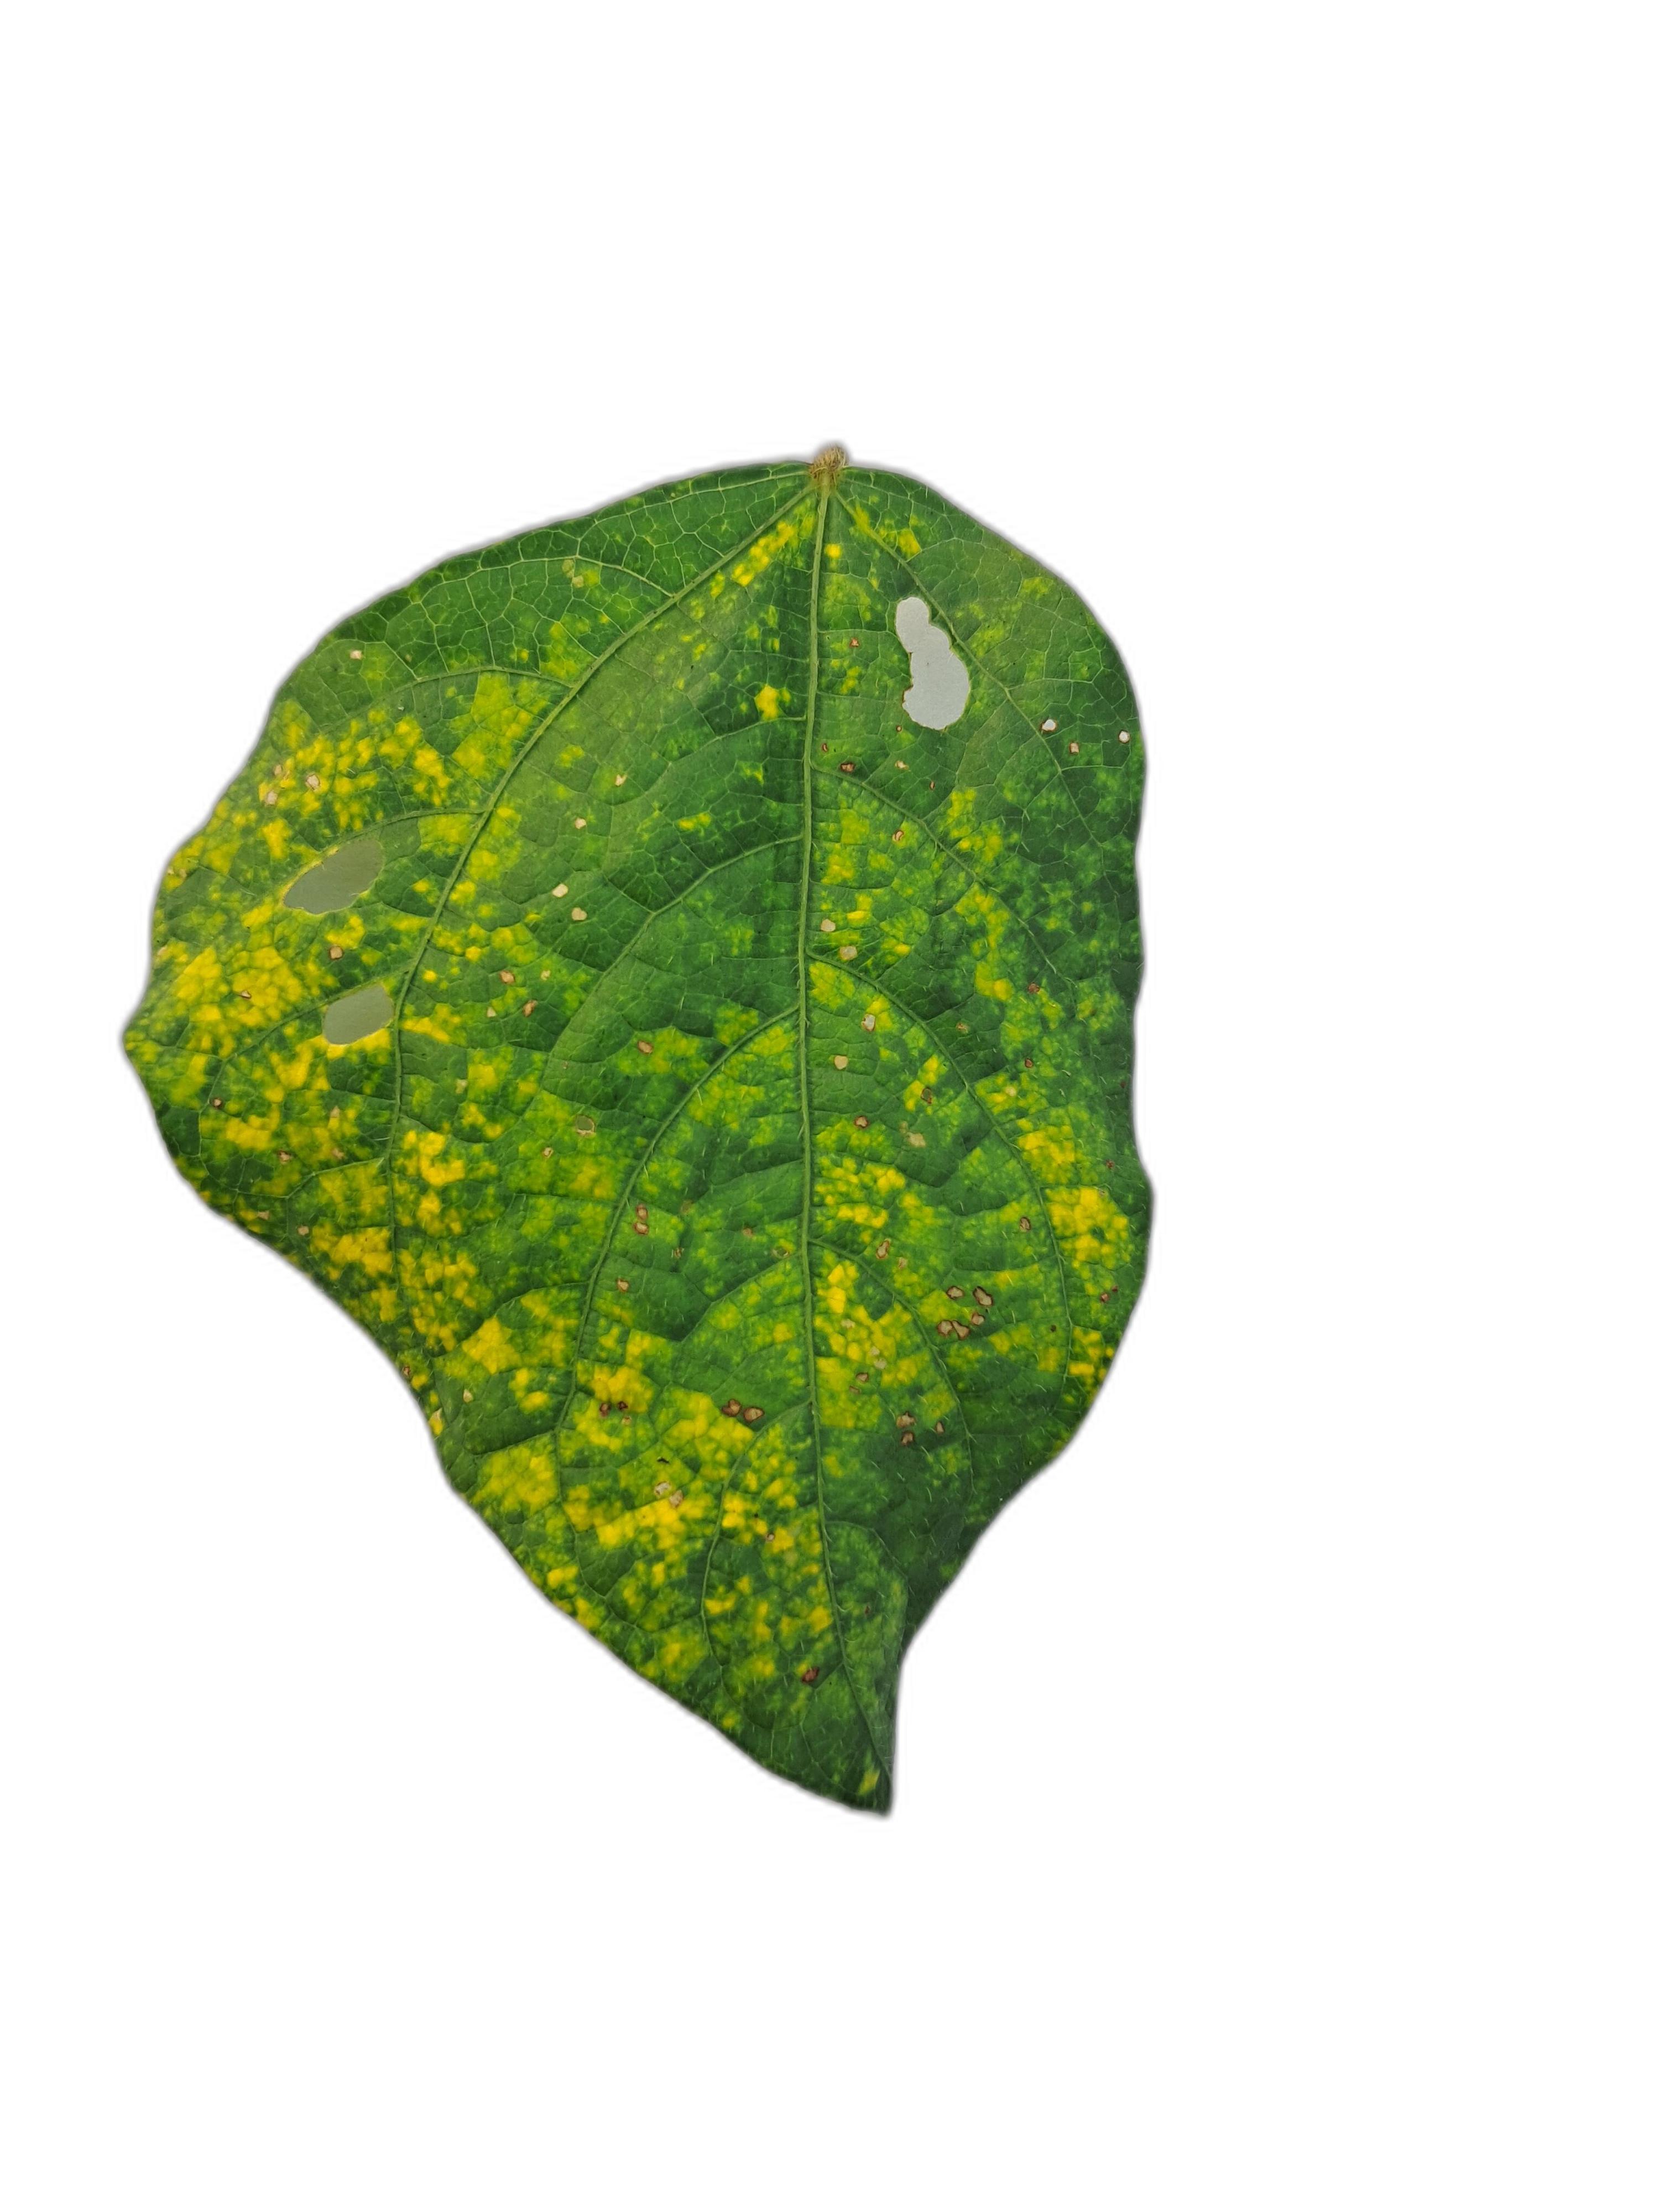
Label: Yellow Mosaic